Nagaland

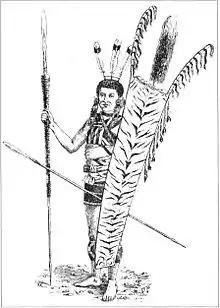
A sketch of Angami Naga tribesman from 1875

Despite this, colonists continued to move into Naga peoples' territory. Between 1851 and 1865, Naga ethnic groups continued to raid the British in Assam. The British India Government took over the holdings of the East Indian Company following the Indian Rebellion of 1857. The failings and atrocities of the East Indian Company led the British Crown to review its governance structure throughout South Asia including its northeastern region. In 1866, the British India administration established a post at Samaguting with the explicit goal of ending intertribal warfare and tribal raids on property and personnel.